Never Too Late (1996 film)

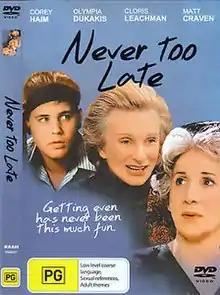
DVD cover

Never Too Late is a 1996 Canadian comedy-drama film starring Olympia Dukakis, Jean Lapointe, Cloris Leachman and Corey Haim. It was filmed in Montreal, Quebec.